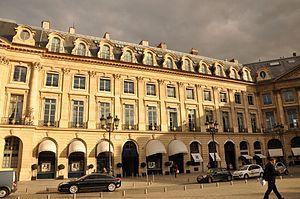
Hôtel Baudard de Saint-James au 12 place Vendôme à Paris, 1er arrondissement. Dans cet hôtel particulier est mort en 1849 Frédéric Chopin célèbre compositeur polonais. Polski: Hôtel Baudard de Saint-James, który znajduje się pod numerem 12 na placu Vendôme w Paryżu we Francji. W tym domu w skromnych apartamentach zmarł w 1849 roku Frédéric Chopin słynny polski kompozytor. This building is en partie classé, en partie inscrit au titre des Monuments Historiques. It is indexed in the Base Mérimée, a database of architectural heritage maintained by the French Ministry of Culture,
Chaumet est une maison française de joaillerie, de bijouterie et d’horlogerie fondée en 1780 par Marie-Étienne Nitot.
Frédéric François Chopin est un compositeur et pianiste virtuose d'ascendance franco-polonaise, né en 1810 à Żelazowa Wola, sur le territoire du duché de Varsovie, et mort en 1849 à Paris.